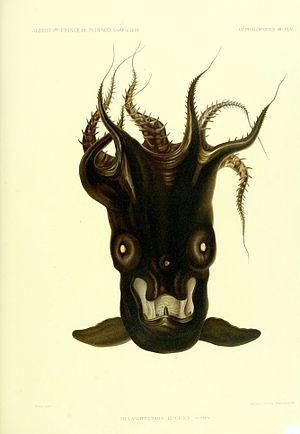
Le vampire des abysses est une espèce de petits céphalopodes vivant dans les abysses de tous les océans tempérés et tropicaux du monde. Ses filaments sensoriels rétractiles, uniques, justifient son placement dans un ordre spécifique : Vampyromorphida, bien qu'il partage des similitudes avec les calmars et les pieuvres. C'est une espèce panchronique, seul survivant connu de son ordre, d'abord décrit et identifié par erreur comme une pieuvre en 1903 par le teuthologiste allemand Carl Chun.